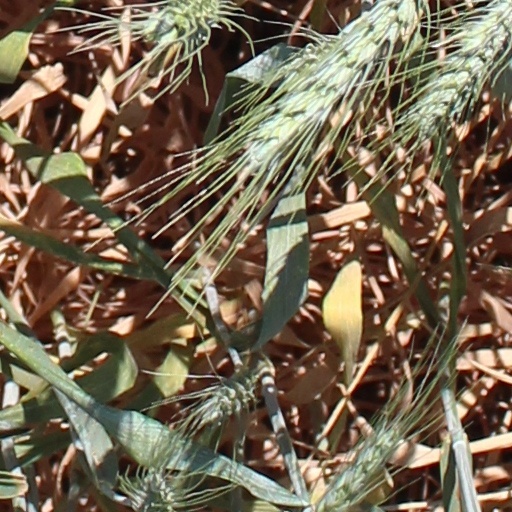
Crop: wheat